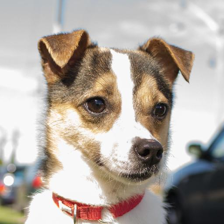
Label: animals